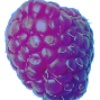
Label: Raspberry 1